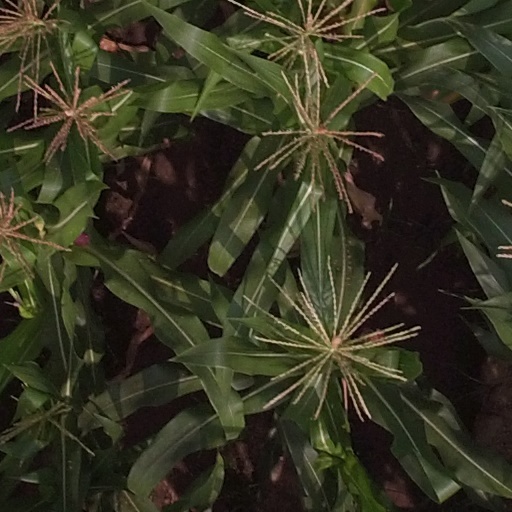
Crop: maize; corn